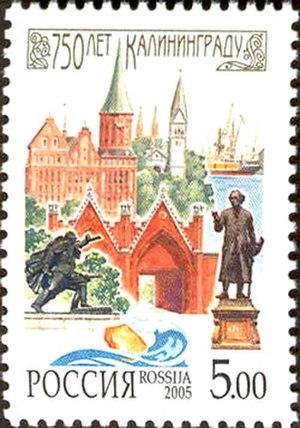
La cathédrale de Königsberg est une cathédrale de style gothique construite en briques et située aujourd'hui à Kaliningrad, dans l'ancienne ville de Königsberg. La cathédrale est considérée comme l'un des bâtiments historiques les plus importants de la ville.